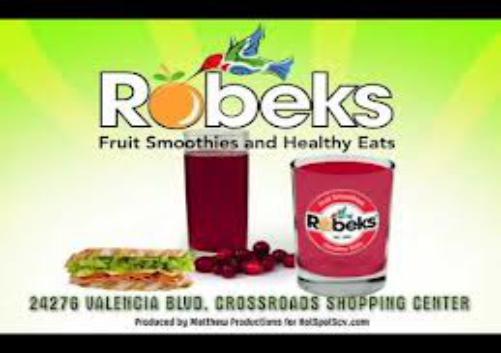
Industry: Food